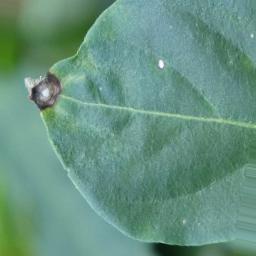
Label: cercospora